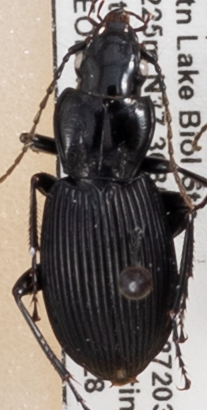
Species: Pterostichus lachrymosus
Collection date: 2022-06-28
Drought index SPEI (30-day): -0.616
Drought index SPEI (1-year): -0.922
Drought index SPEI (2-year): -0.46